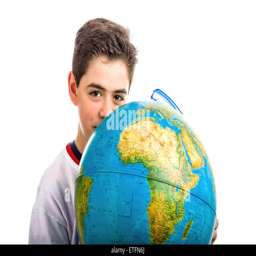
a caucasian boy hidden behind a globe reveals only the eyes and part of the face